British Rail railbuses

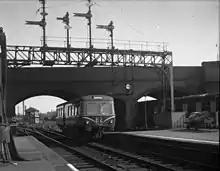
Park Royal railbus at Bedford Midland station

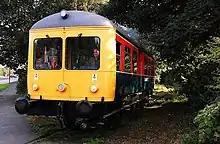
999507 "Elliot" on the Middleton Railway

In the late 1950s, British Rail tested a series of small railbuses, produced by a variety of manufacturers, for about £12,500 each (£261,000 at 2014 prices). These proved to be very economical (on test the Wickham bus was about ), but were somewhat unreliable. Most of the lines they worked on were closed following the Beeching Cuts and, being non-standard, they were all withdrawn in the mid-1960s, so they were never classified under the TOPS system.